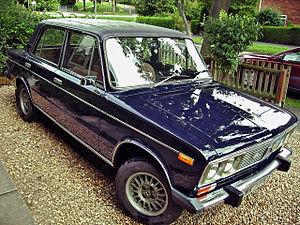
La VAZ-2103 est une berline du constructeur automobile russe Lada-AvtoVAZ. S’inspirant de la Fiat 124 Spécial, elle fut produite pendant 11 ans, de 1973 à 1984. Elle a été vendue en Europe sous le nom de Lada 1500S.